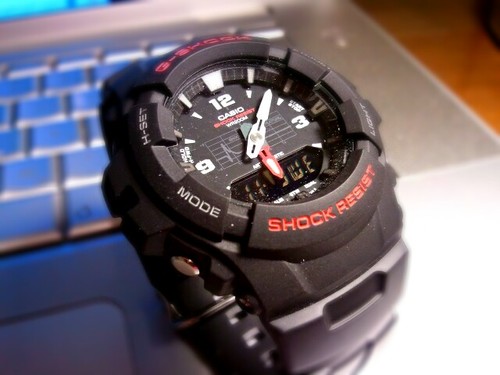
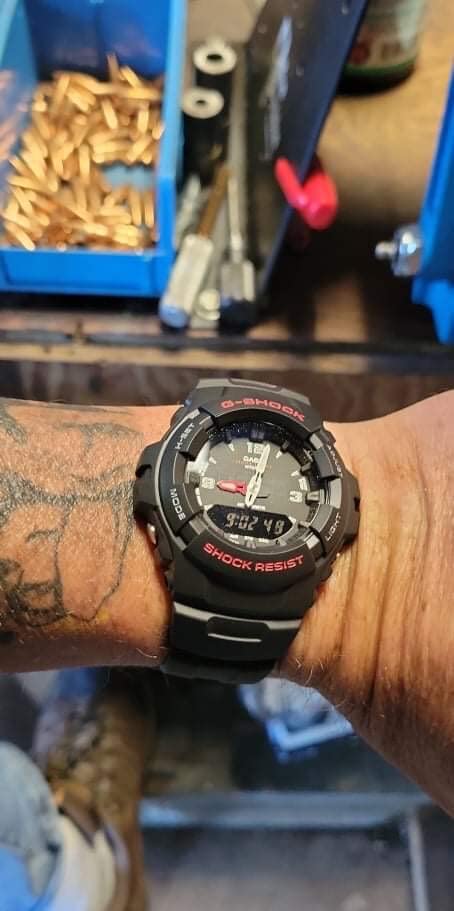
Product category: accessories_watch
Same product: yes